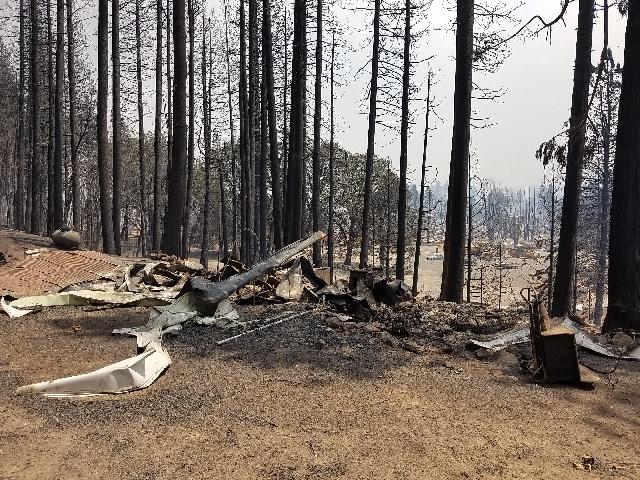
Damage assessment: destroyed